Guram Kashia

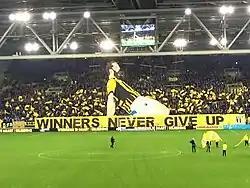
A tifo made by Vitesse fans in celebration of Kashia in 2016.

Kashia began his career in Dinamo Tbilisi. He signed for Dutch club Vitesse in 2010 to become a regular member of the starting line-up of the club. Kashia was named club captain two years later. During his career at Vitesse, He amassed a total of 292 matches. In August 2015, Kashia was named Best Player of August in Eredivisie.